Oxford Martin School

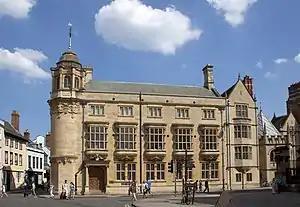
The Oxford Martin School is housed in the former Indian Institute building on Broad Street, Oxford.

The School invests in research tackling "the most pressing global challenges and opportunities of the 21st century". It takes a multi-disciplinary approach to issues such as climate change, migration, and the future of humanity.